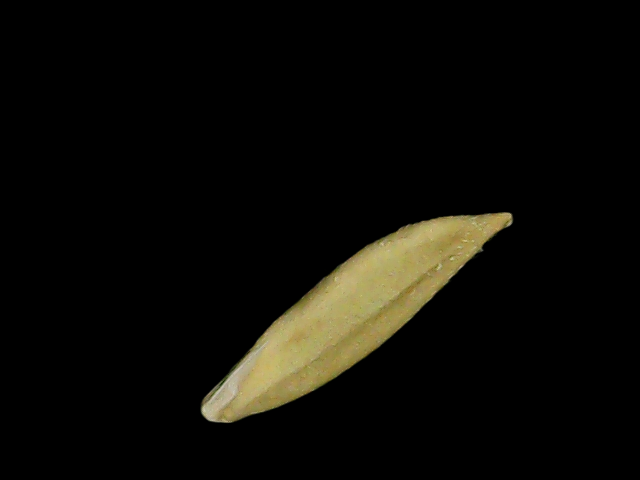
Rice variety: Bd75